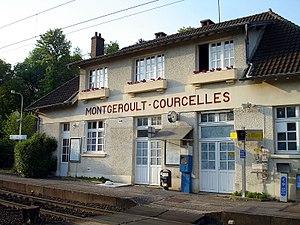
La gare de Montgeroult - Courcelles, Val-d'Oise, France.